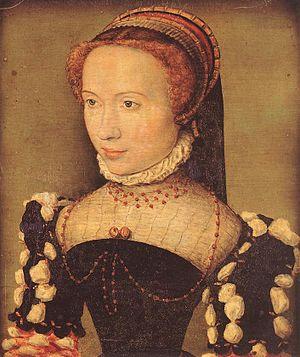
Corneille de Lyon ou Corneille de la Haye est un peintre royal de portrait franco-hollandais du XVIᵉ siècle.